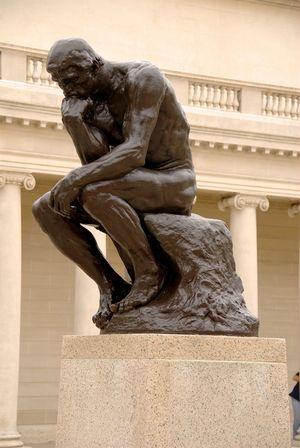
Le terme méditation désigne une pratique mentale qui consiste généralement en une attention portée sur un certain objet, au niveau de la pensée, des émotions, du corps. Dans une approche spirituelle, elle peut être un exercice, voire une voie de réalisation du Soi et d'éveil.